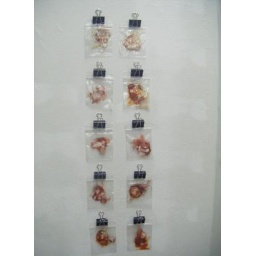
Latex, ink, paint, fake blood, fake hair and glue stored in plastic baggies and attached to the wall with clips.